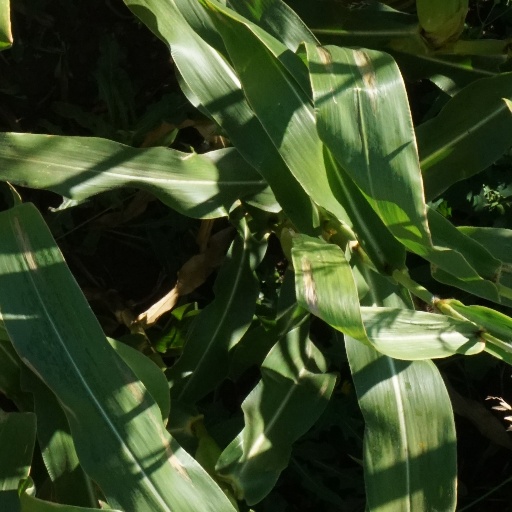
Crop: maize; corn